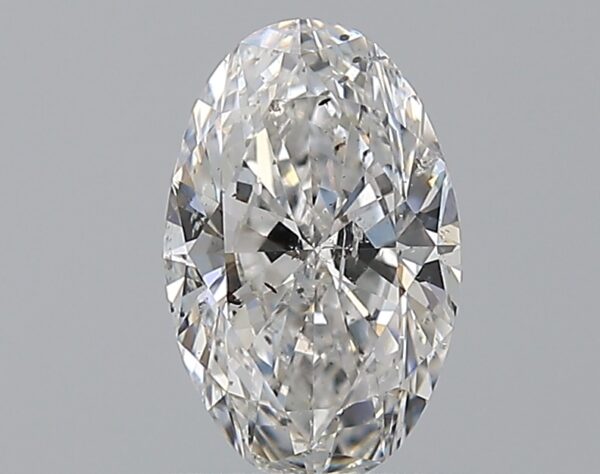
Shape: oval
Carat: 1
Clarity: SI2
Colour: F
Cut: EX
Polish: EX
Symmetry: VG
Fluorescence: F
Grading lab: GIA
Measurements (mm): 8.34 x 5.33 x 3.3